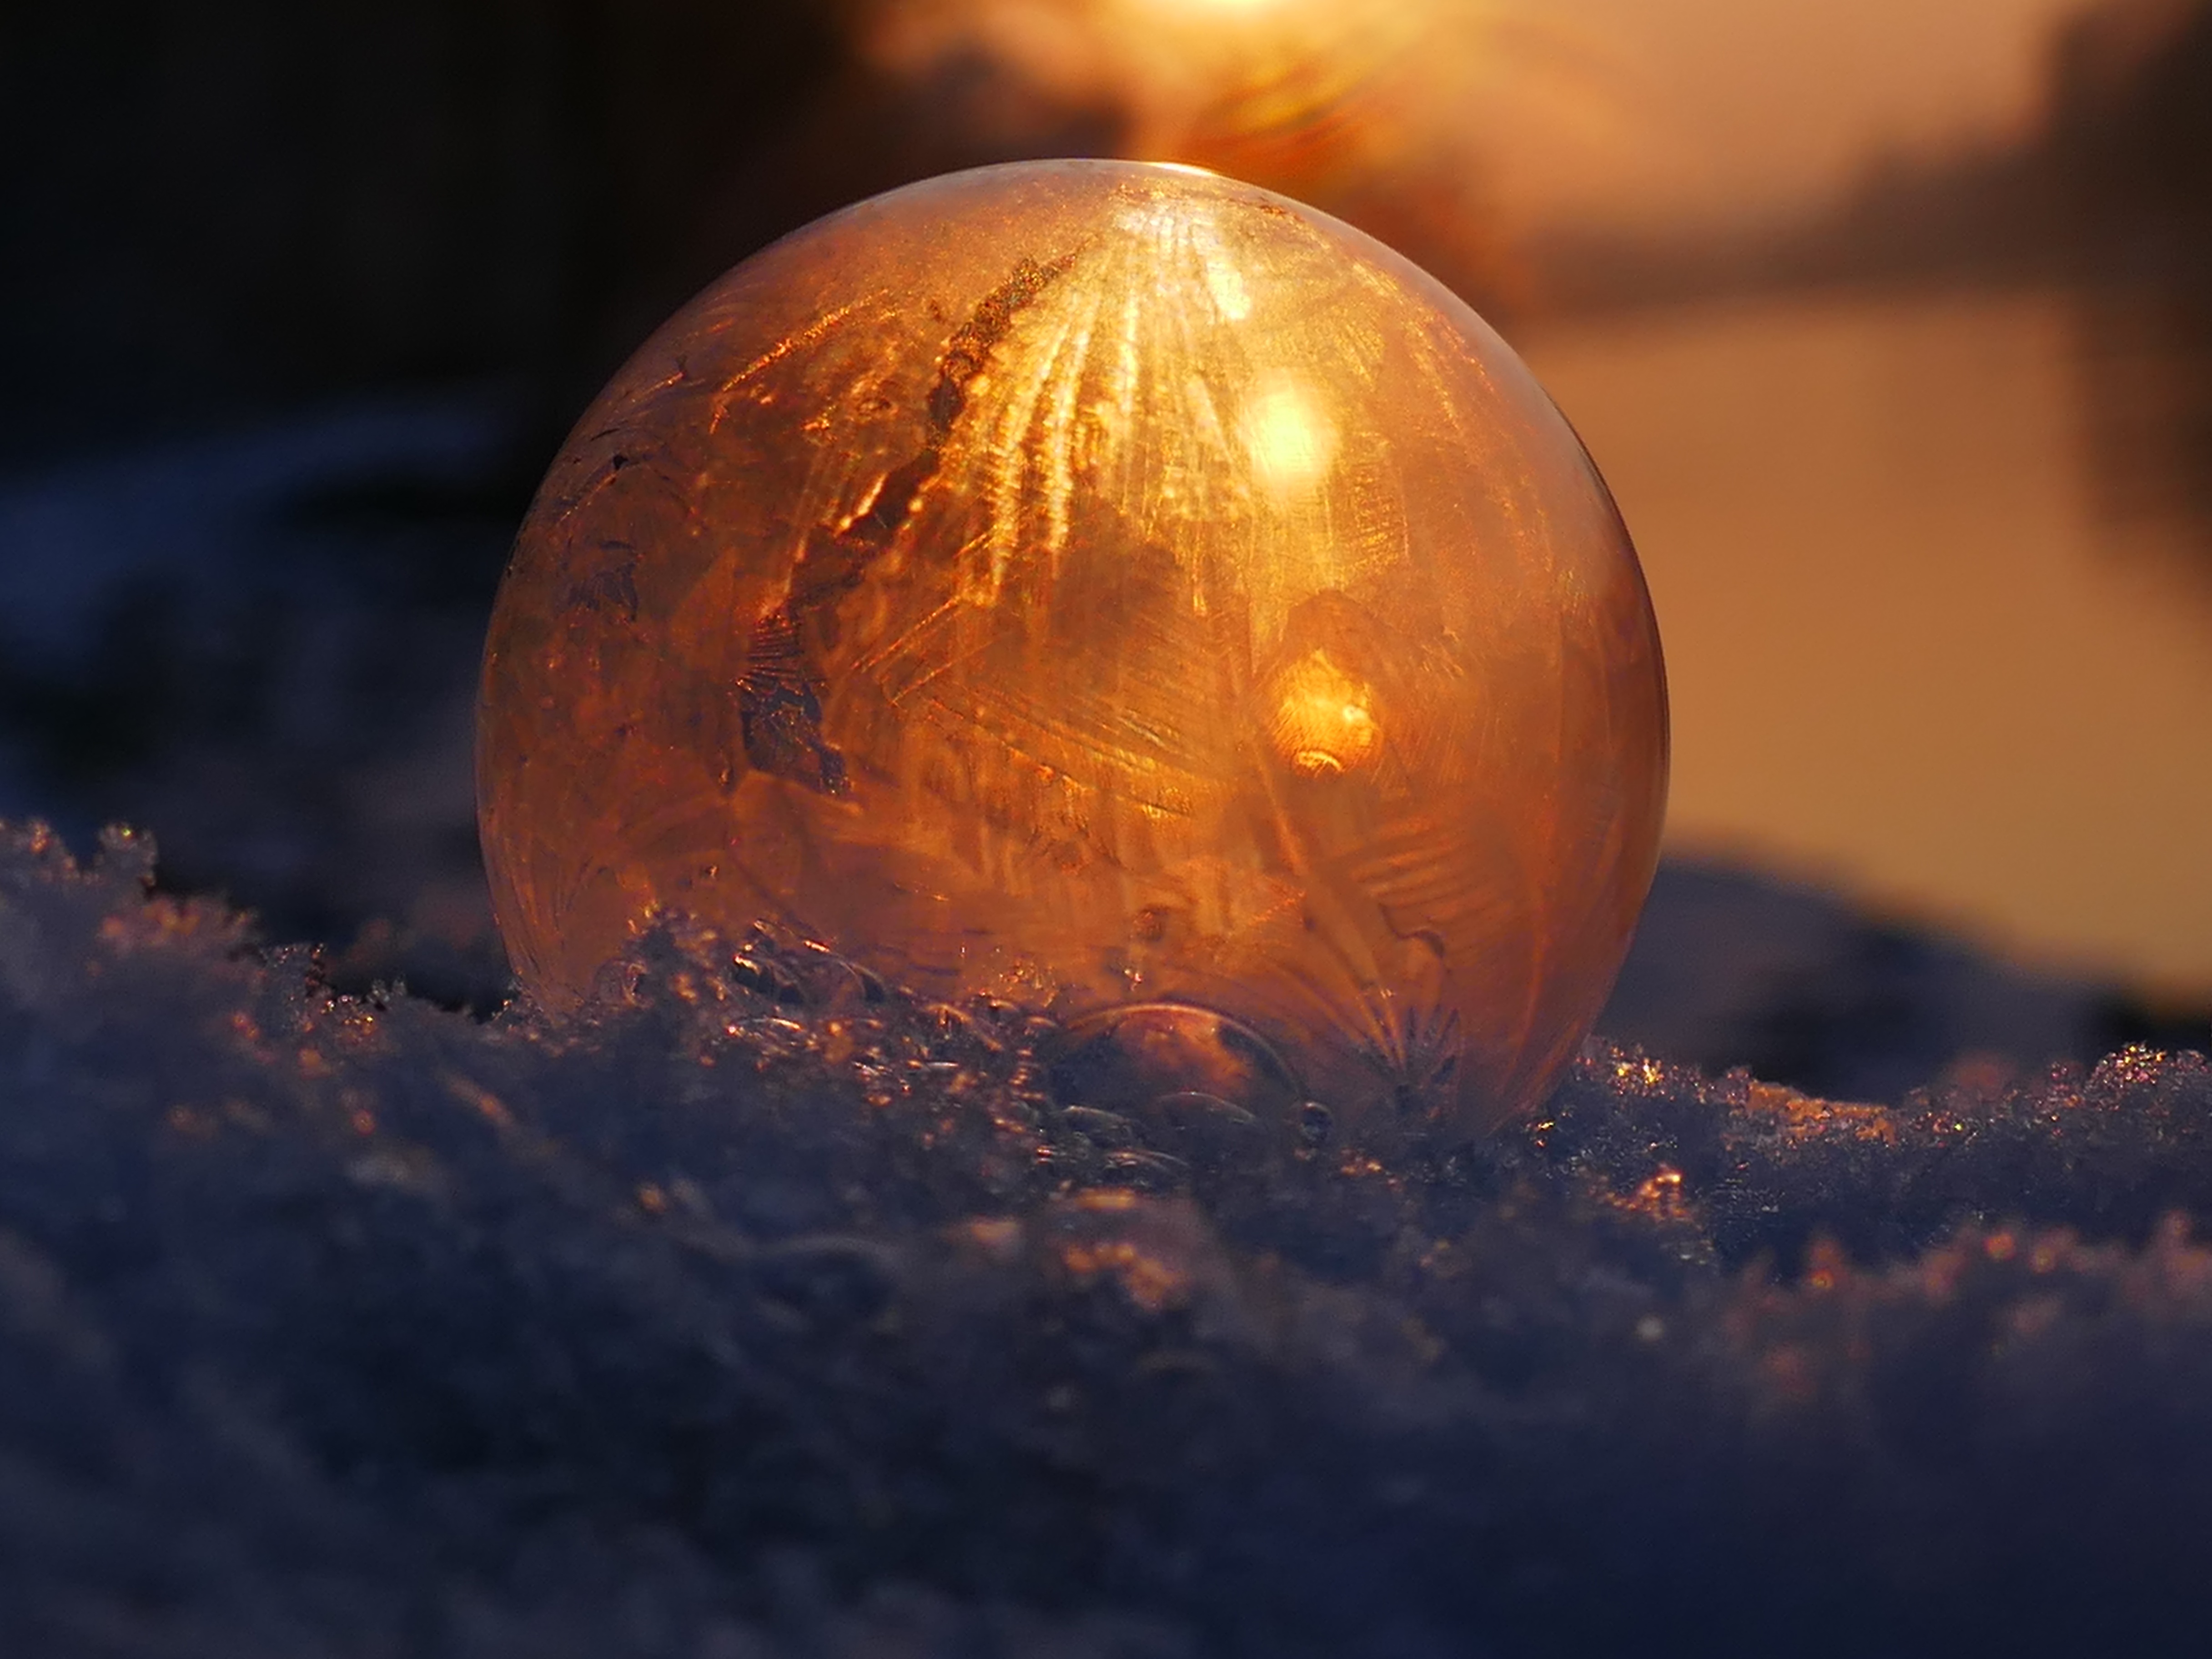
snow, cold, winter, light, sky, sun, sunset, night, sunlight, morning, frost, atmosphere, ice, reflection, space, darkness, frozen, bubble, outer space, close up, astronomy, earth, ball, sphere, planet, soap bubble, wintry, crystalline, afterglow, macro photography, eiskristalle, astronomical object, frozen bubble, atmosphere of earth, computer wallpaper, frost blister, ice bag, frost globe